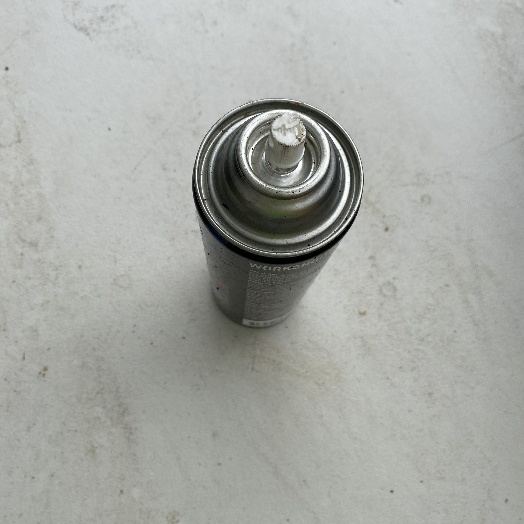
Label: Metal